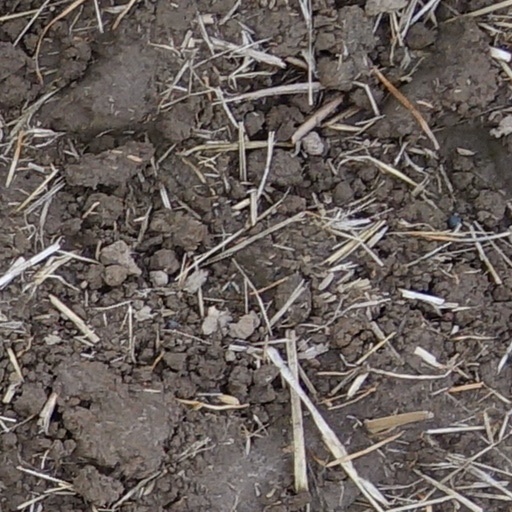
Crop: wheat